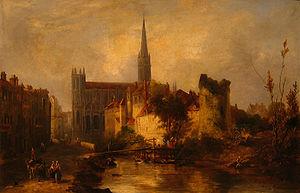
Vue du chevet de l'église Saint-Pierre et de l'Odon - Caen - William Fowler (1841)
Le port de Caen-Ouistreham est un port de commerce, un port passager et un port de plaisance français s'étendant sur le canal de Caen à la mer depuis l'embouchure de l'Orne à Ouistreham jusqu'à la ville de Caen, dans le département du Calvados et la région Normandie. Il reste aussi un port de pêche artisanale et côtière.
Caen est une commune française du Nord-Ouest de la France en Normandie. Préfecture du département du Calvados, elle était jusqu'au 1ᵉʳ janvier 2016 le chef-lieu de l'ancienne région Basse-Normandie. Depuis 2016, elle est le siège du conseil régional de Normandie et donc la capitale politique de la région tandis que Rouen avec le siège de la préfecture est la capitale administrative. La Normandie présente donc, à l'instar de la Bourgogne - Franche-Comté, la particularité de posséder une gouvernance « bicéphale ».